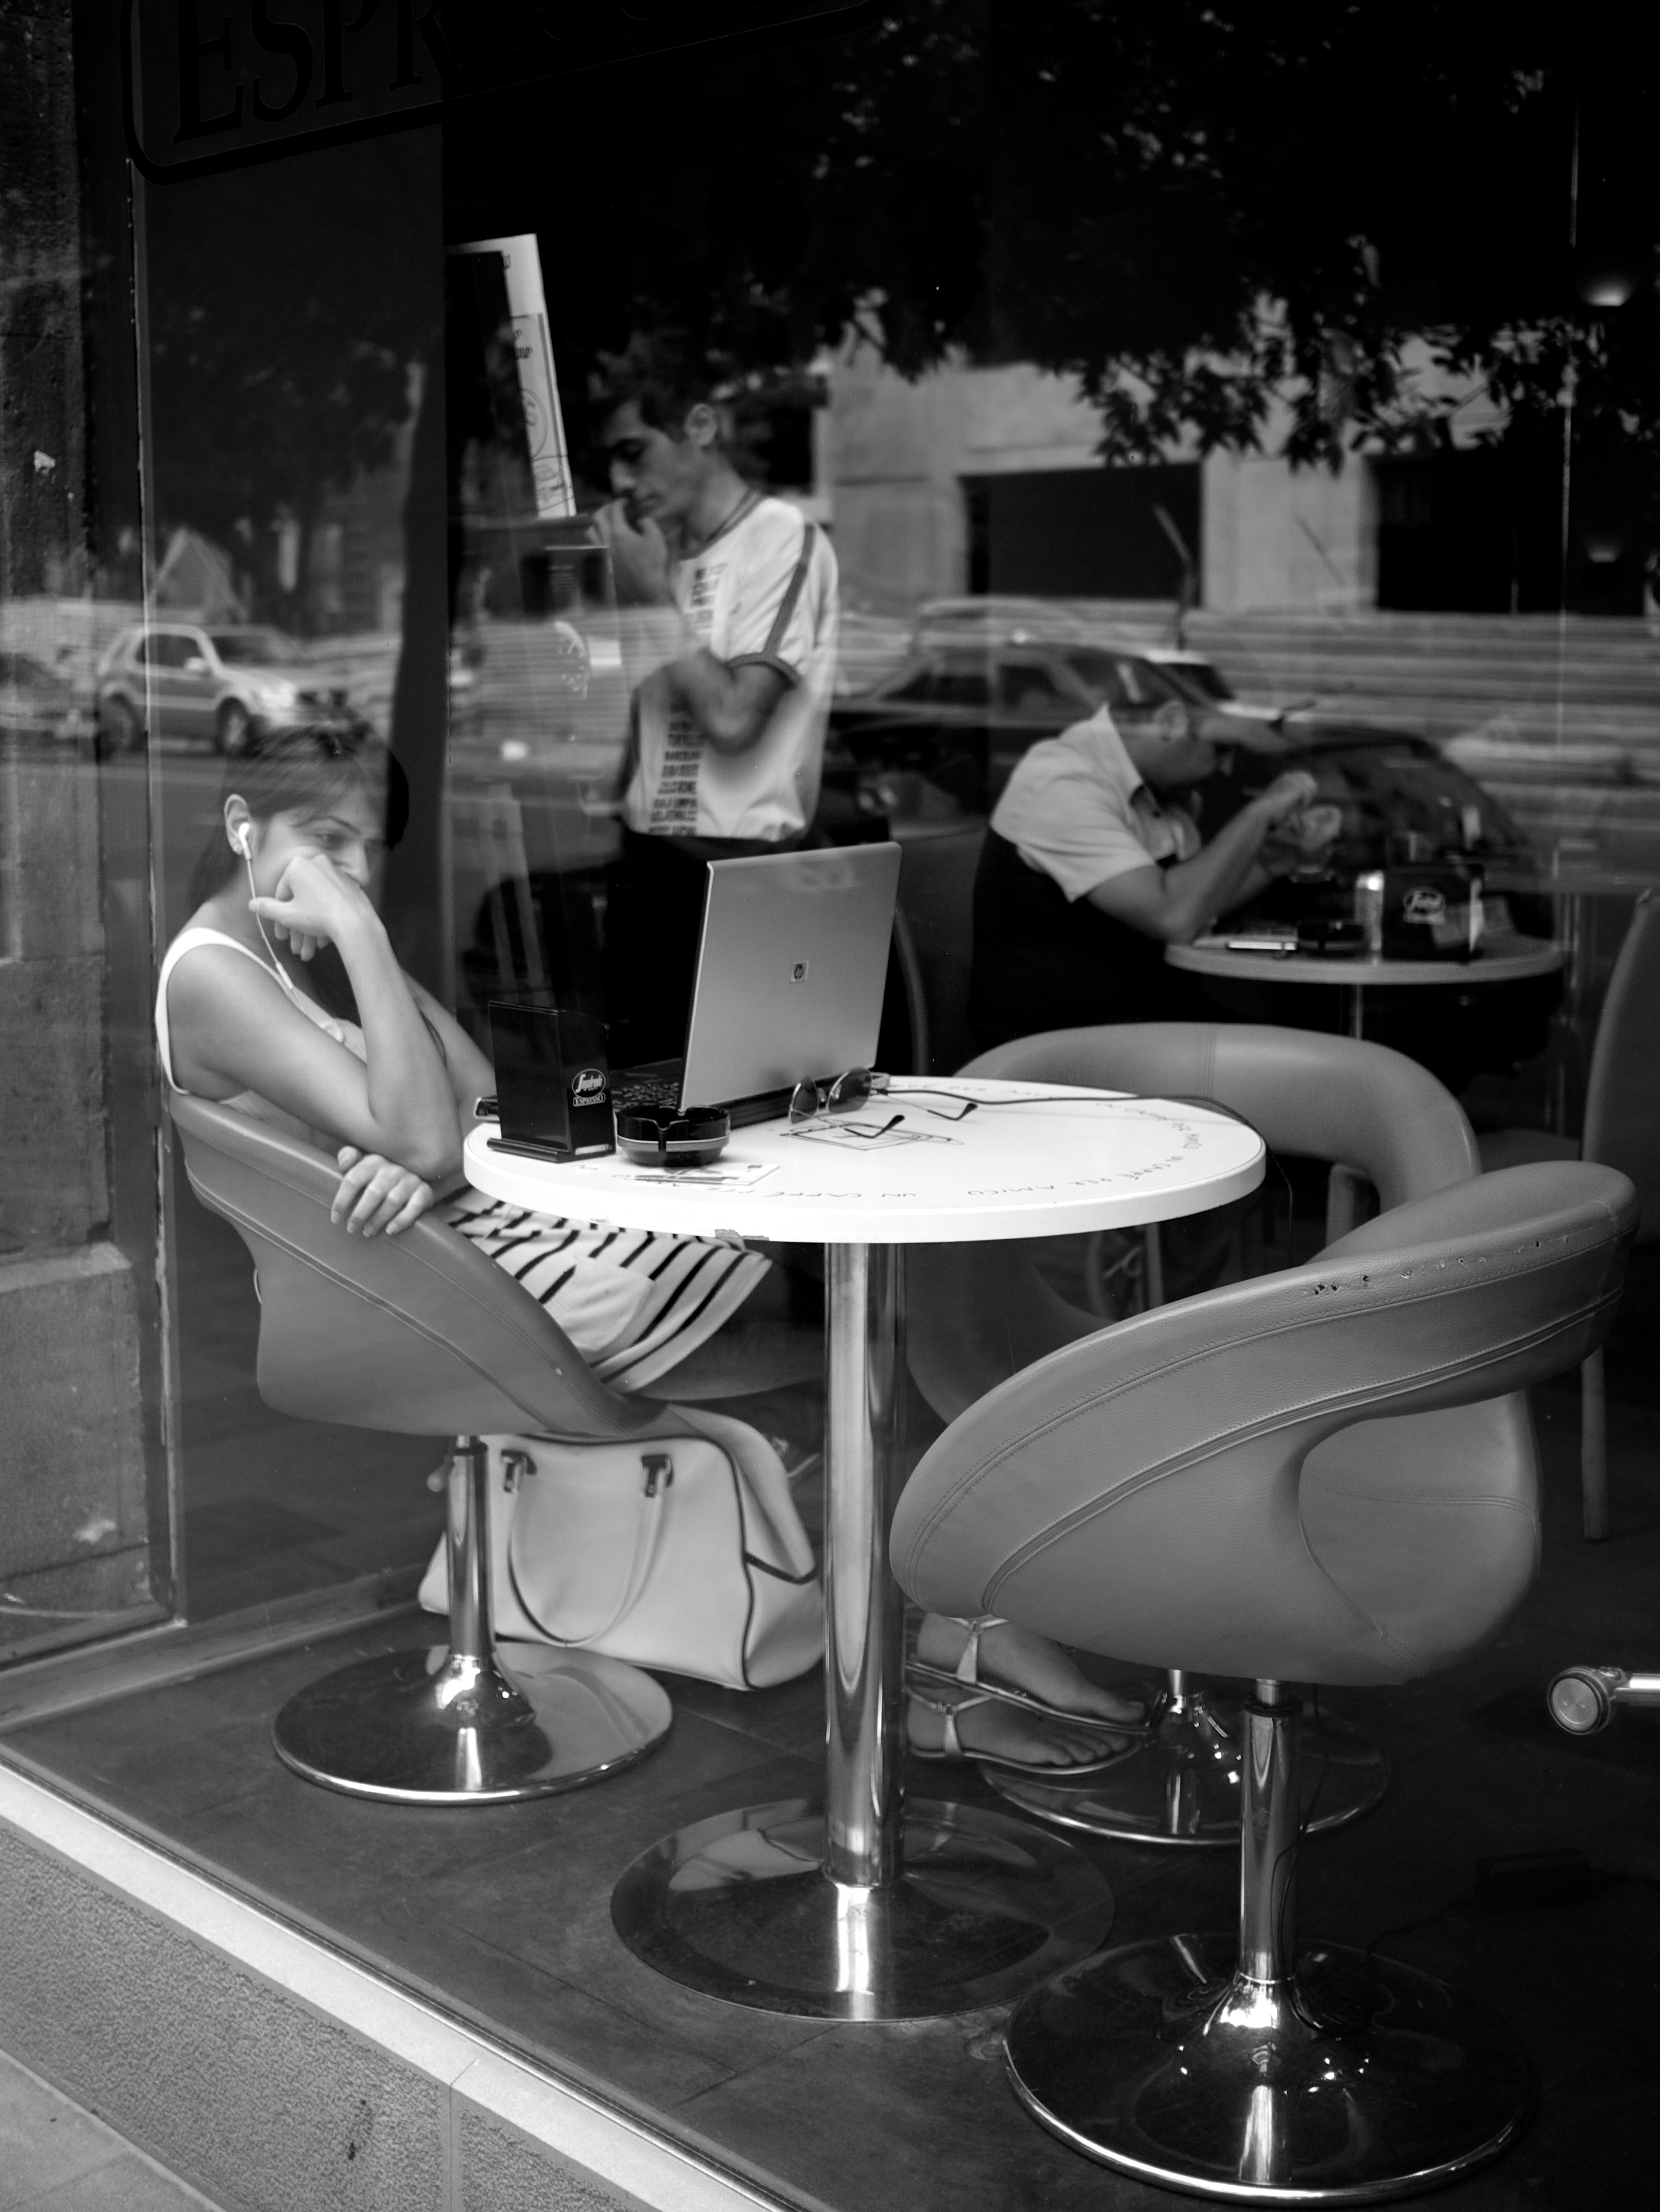
table, black and white, white, street, photography, restaurant, ebook, training, black, furniture, monochrome, lighting, streetphotography, flickr, thomas, video, design, olympus, omd, image, fuji, shape, leica, monochrom, leuthard, hcb, thomasleuthard, streettogs, monochrome photography